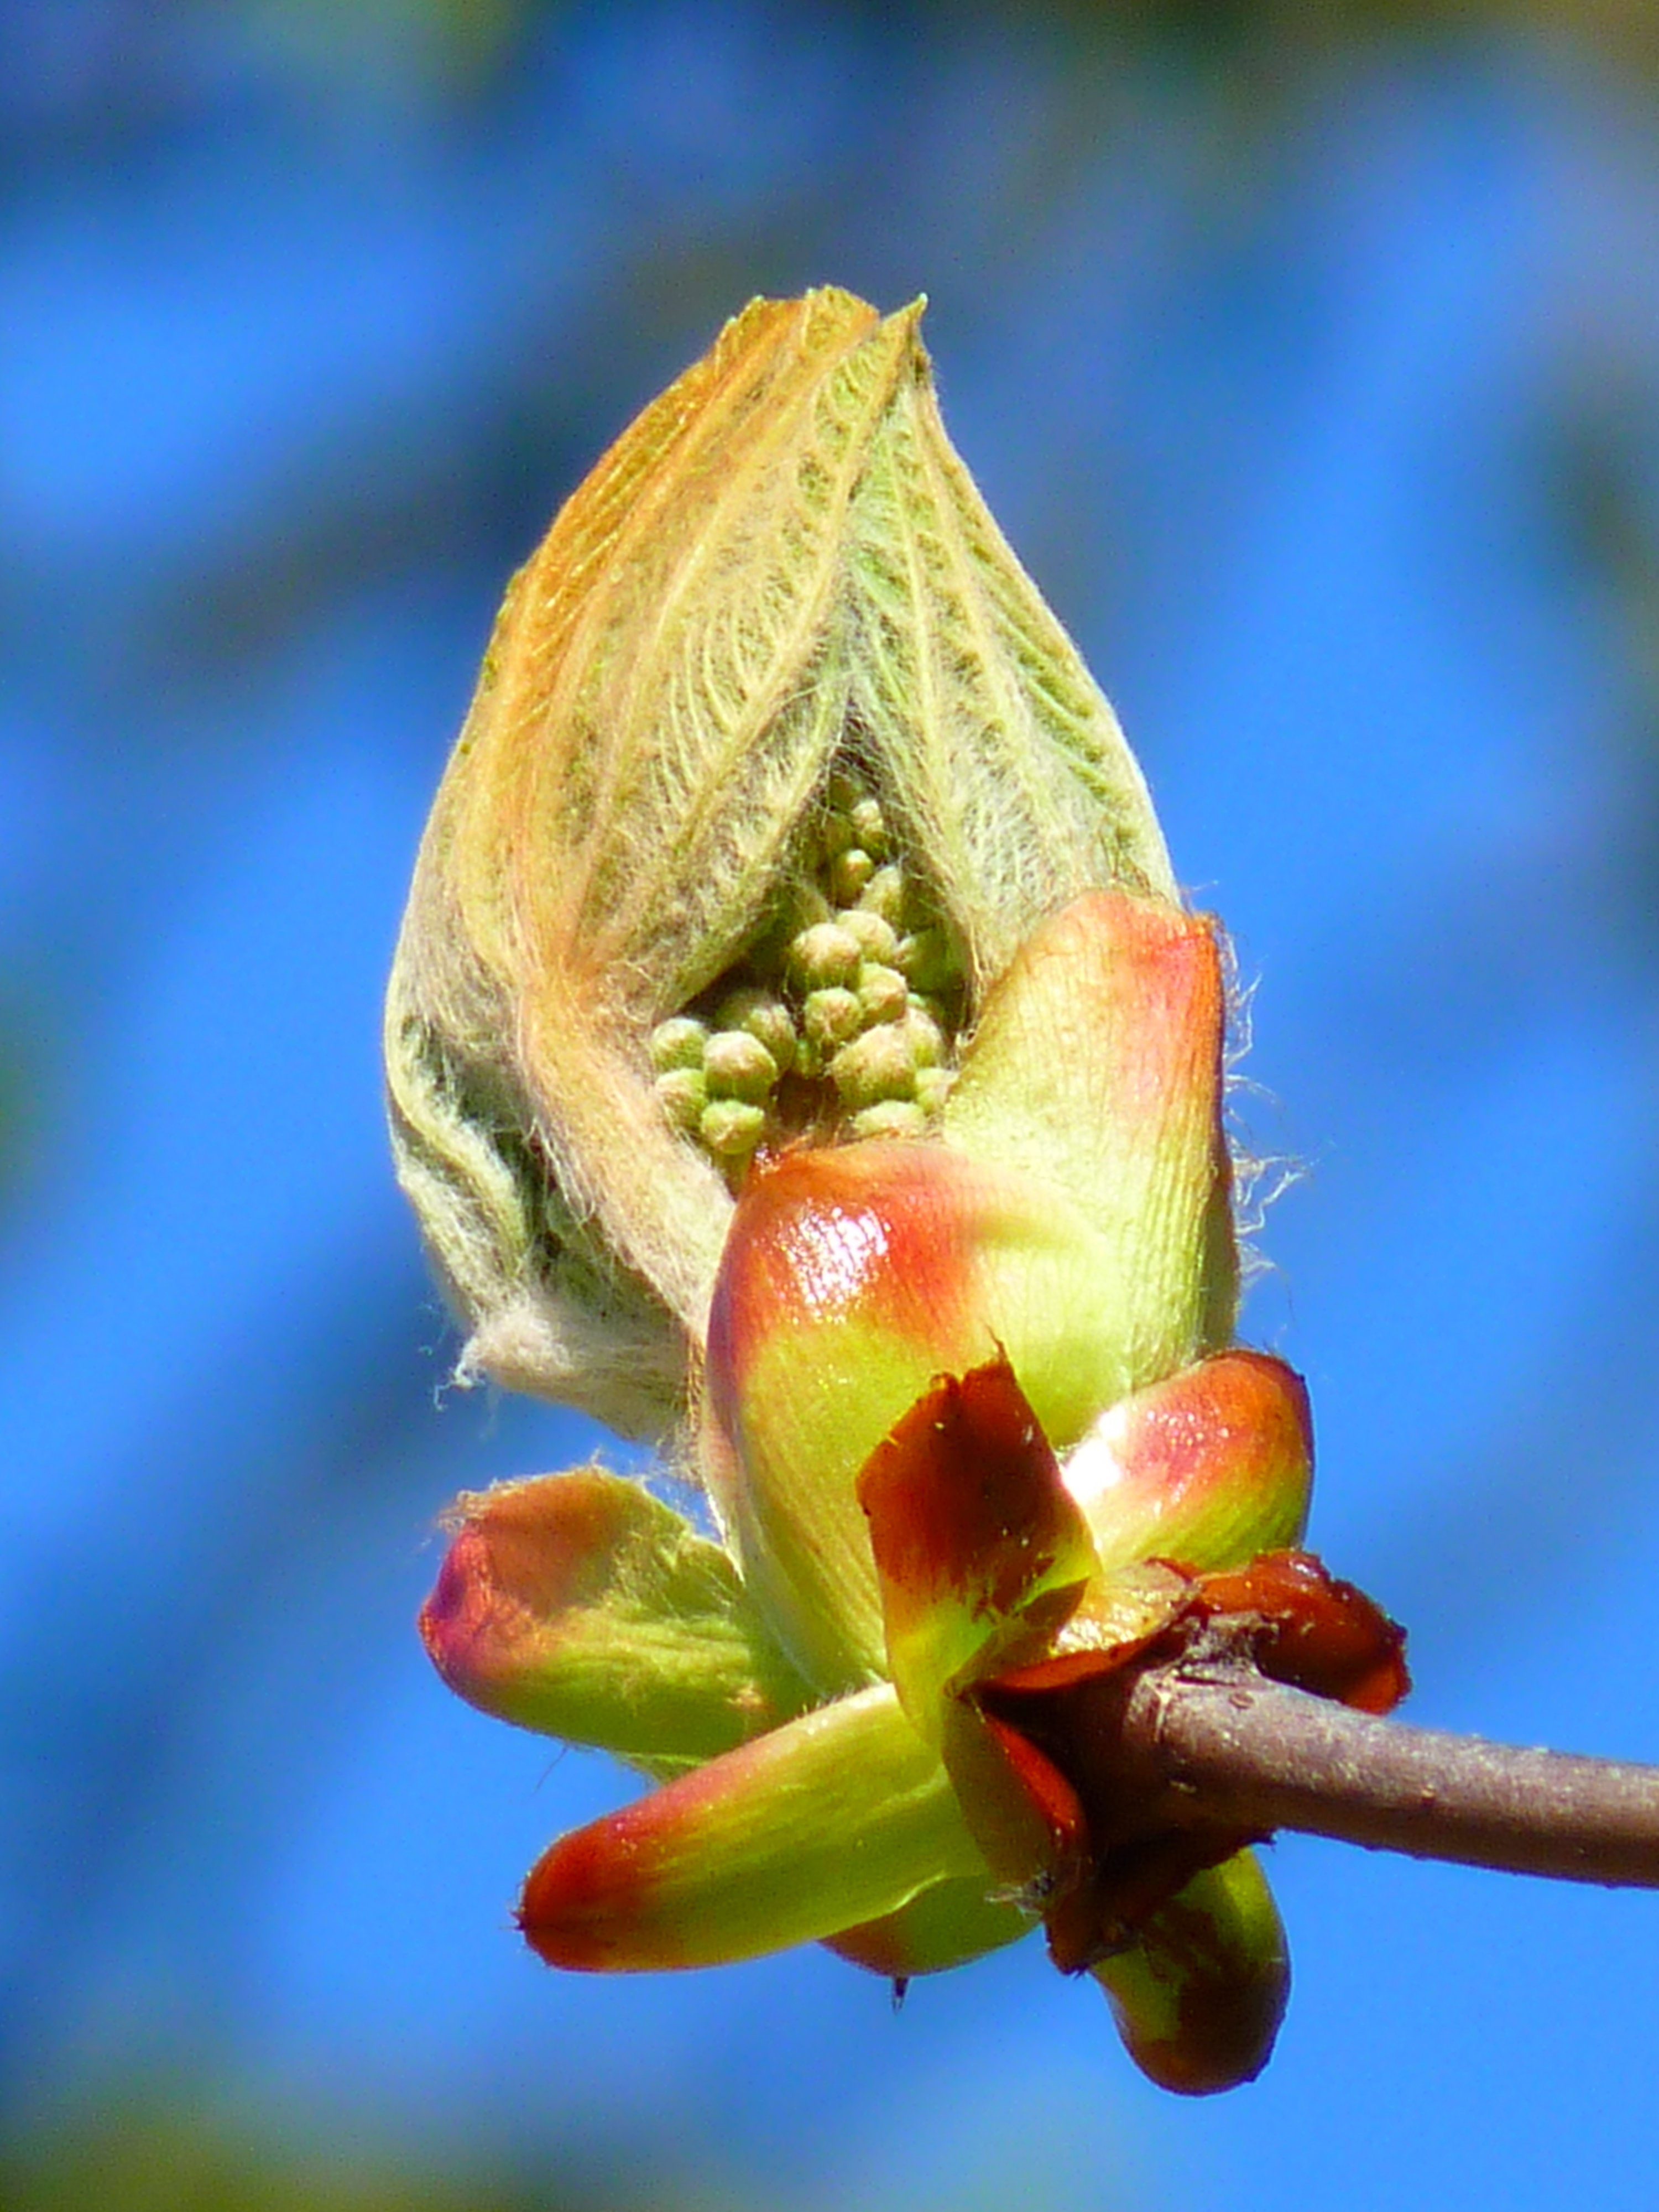
tree, nature, branch, plant, photography, leaf, flower, petal, green, botany, flora, close up, bud, chestnut, macro photography, fresh green, chestnut bud, plant stem